Mustard (record producer)

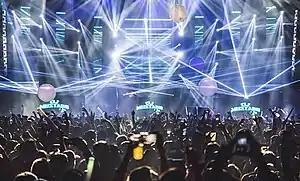
A DJ Mustard concert

In an interview with Sway's Universe, DJ Mustard described his business relationship with West coast rapper YG. Since YG's second mixtape "The Real 4Fingaz", he has produced on all of his mixtapes. "I started making beats for YG; he was one [of] the first people to do my beats. I started with him, so for us to do a mixtape was easy. We created this dancing sound. I feel like we owed it to the streets and we're not stopping." DJ Mustard has produced singles by YG such as "Snitches Ain't Shit" featuring rappers Tyga and Nipsey Hussle, and "You Broke" also featuring Nipsey Hussle. During 2010, DJ Mustard released an unofficial compilation album with various artists through the label Thump Records that was called "Let's Jerk" named after the street dance called jerking in Los Angeles.